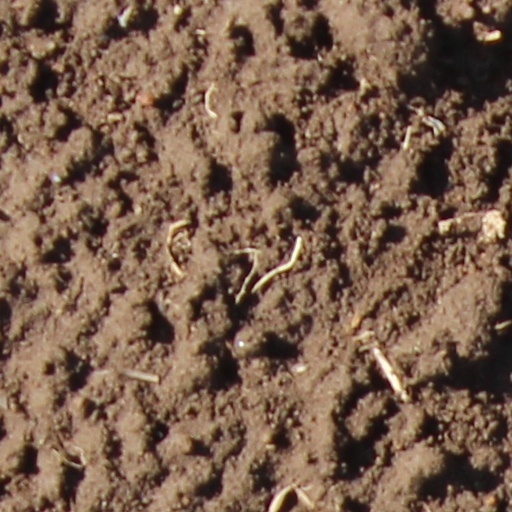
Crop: wheat